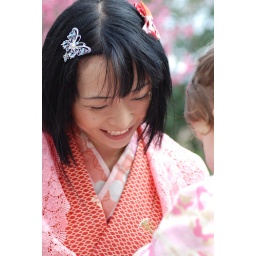
a Japanese girl in the park giving my Granddaughter a flower